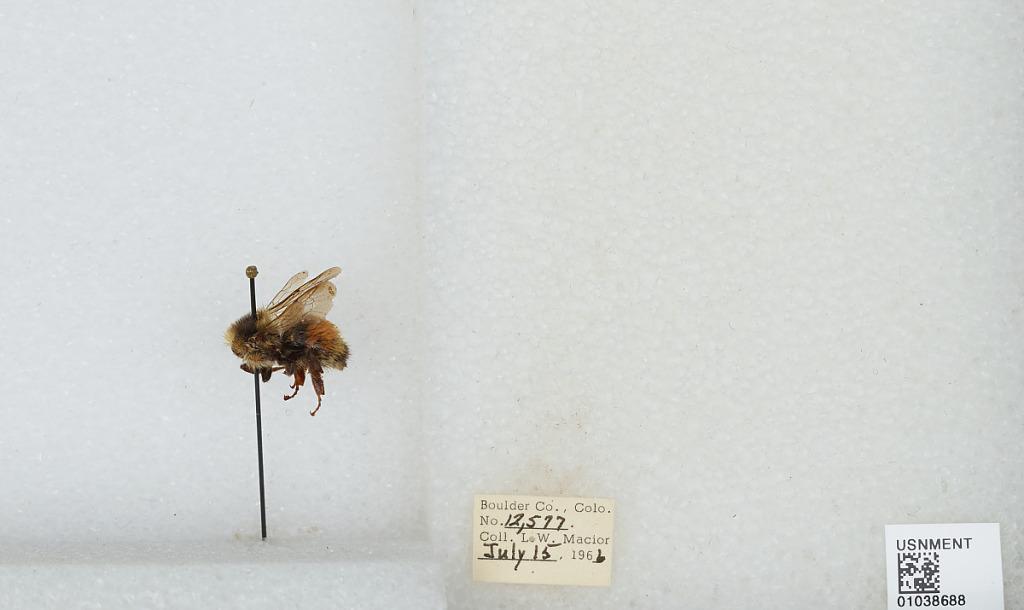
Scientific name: Bombus (Pyrobombus) sylvicola Kirby
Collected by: L. Macior
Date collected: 1966-7-15
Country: United States
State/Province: Colorado
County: Boulder
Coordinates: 40.0722, -105.584